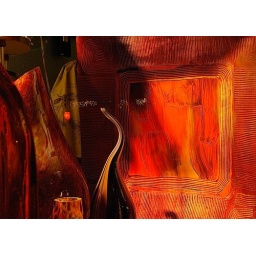
Long exposure, night shot, of a store window on main street in Half moon bay.